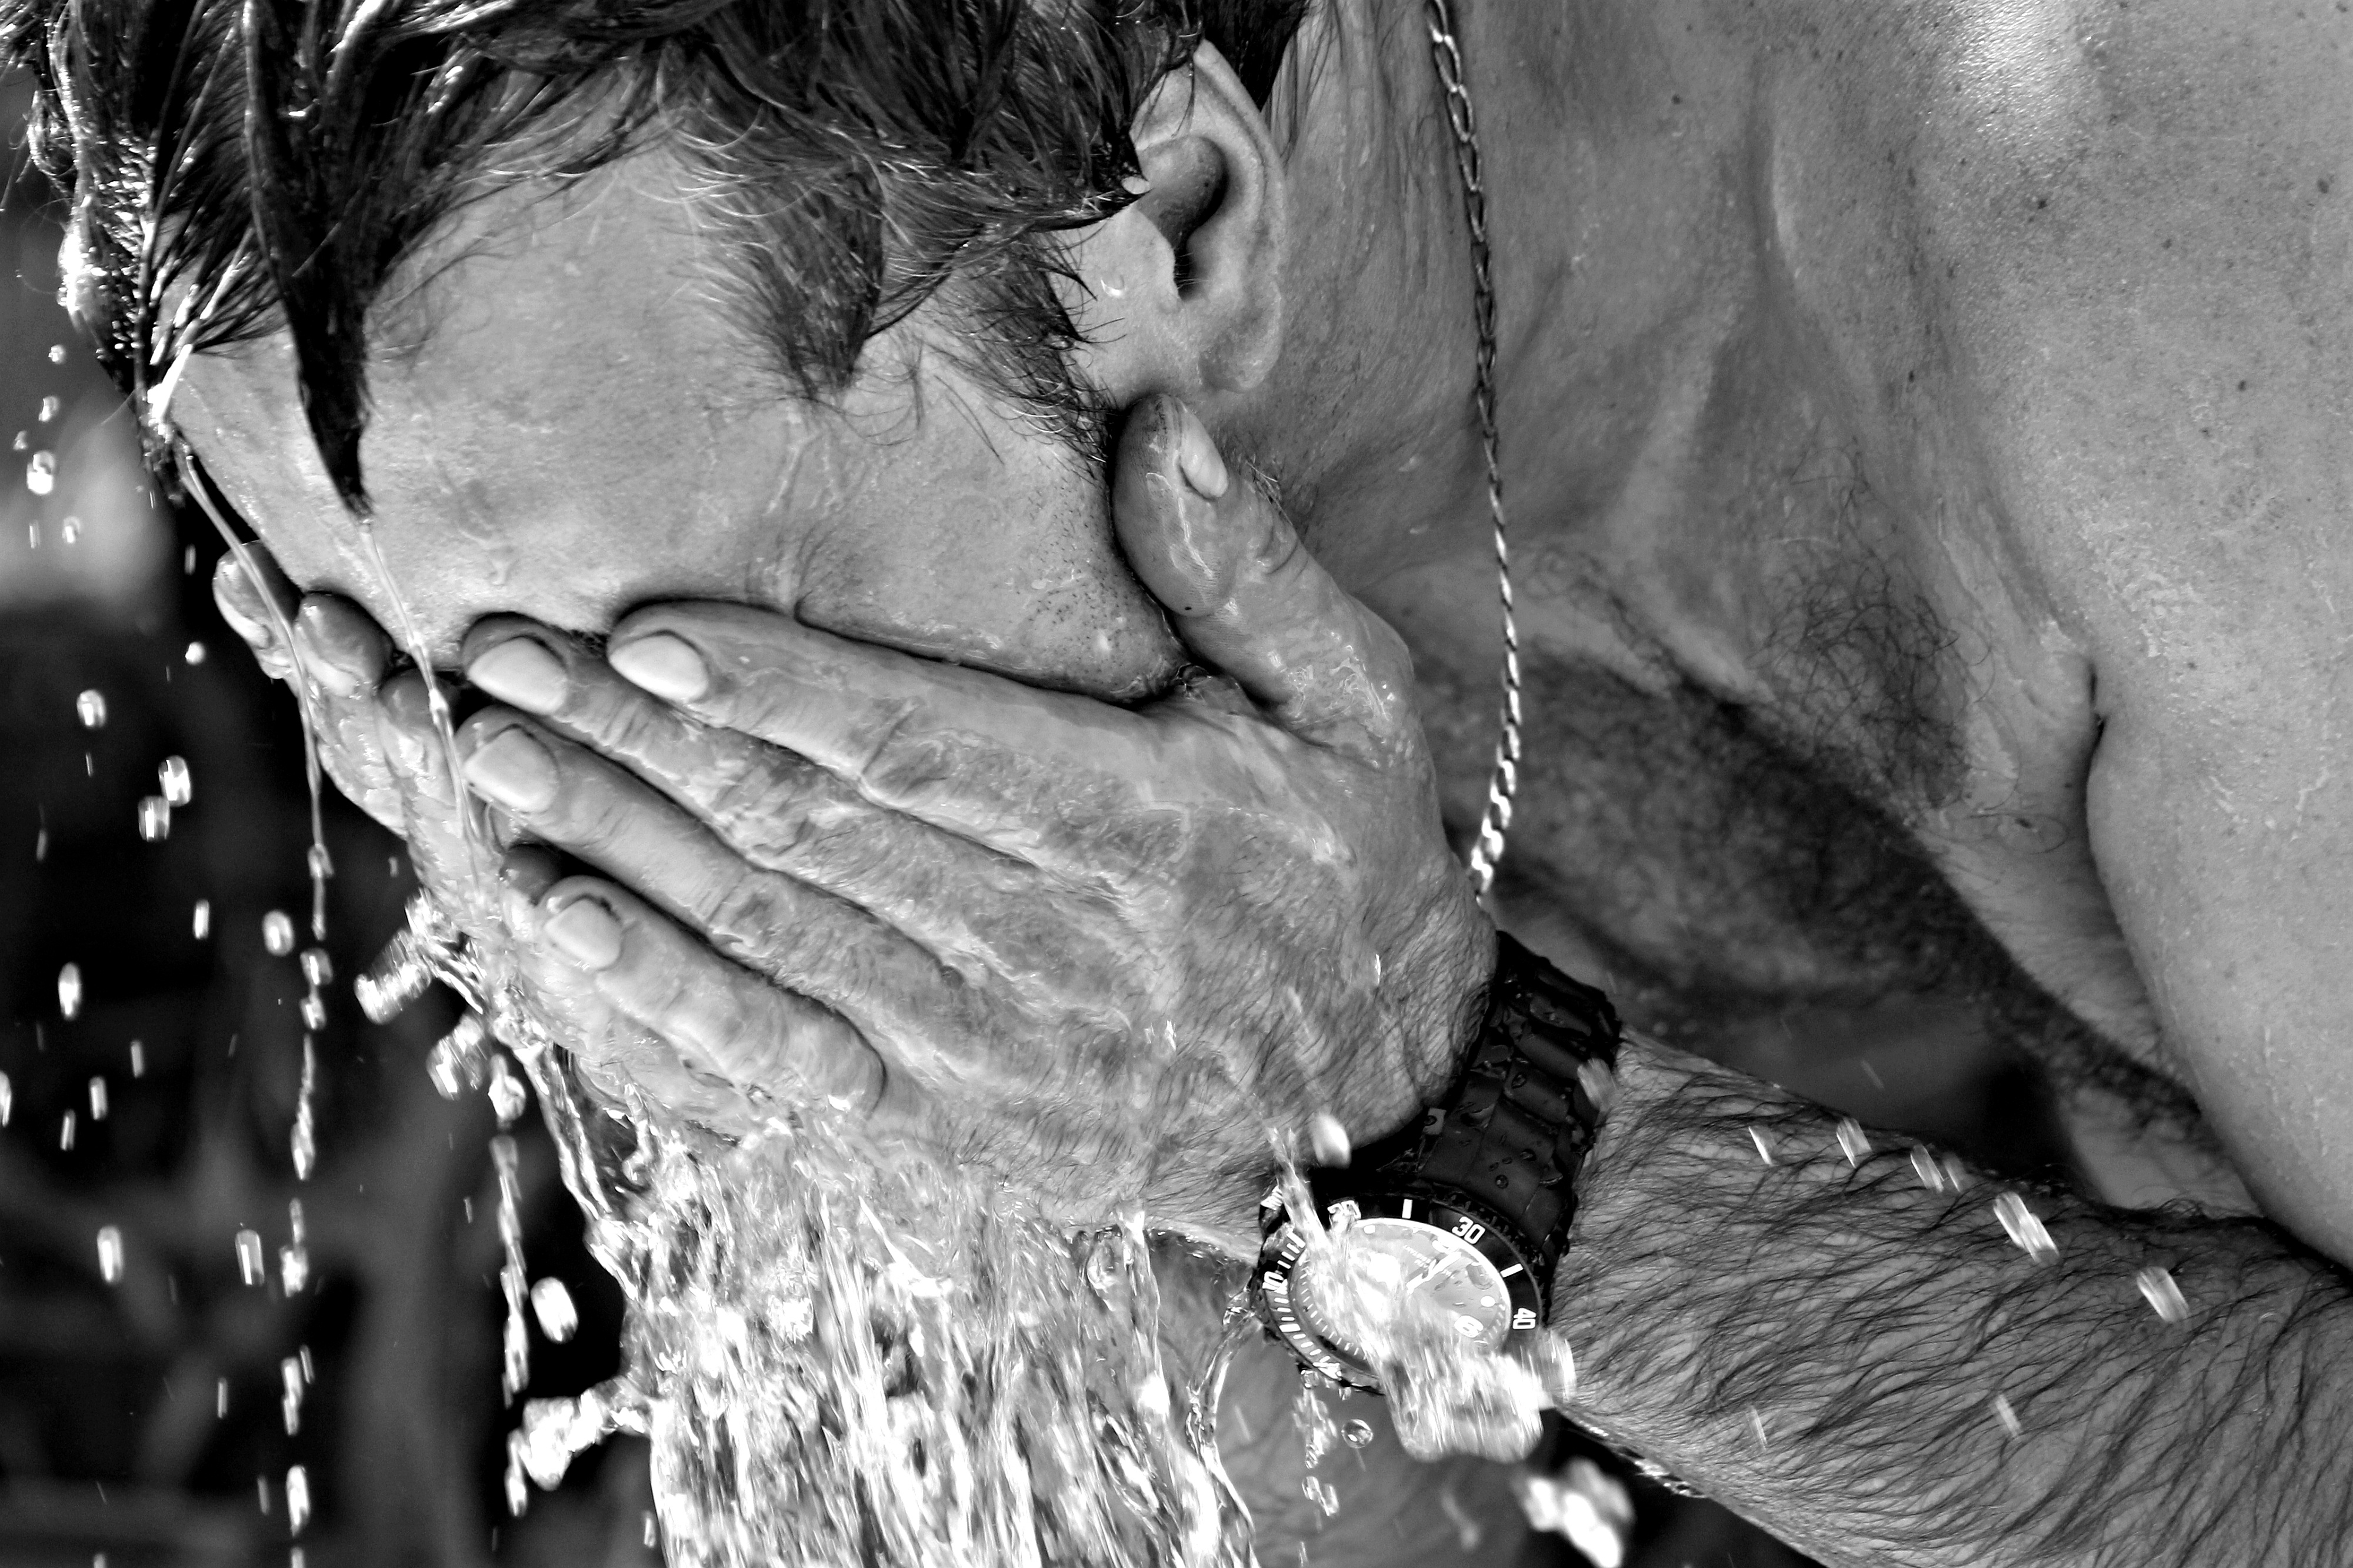
hand, man, water, black and white, sunshine, photography, summer, male, portrait, black, monochrome, season, heat, close up, excursion, head, organ, emotion, facial, interaction, exposure to the sun, men s, cold water, heat wave, hotness, hour s, faculty, ablution, using mineral cleansing concentrate, body cleansing, h's l s, heat stroke, monochrome photography